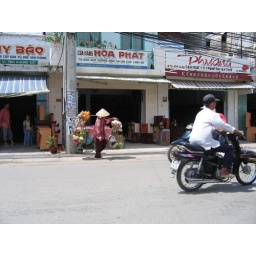
Obligatory photo of person in conical hat carrying stuff.